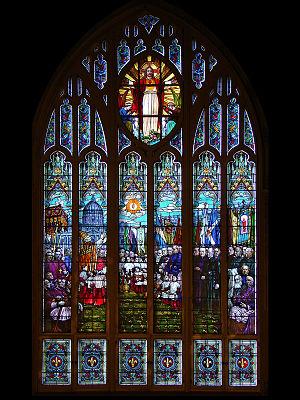
Église Saint-Viateur d'Outremont, Montréal, Québec, Canada. Vitrail du transept nord.